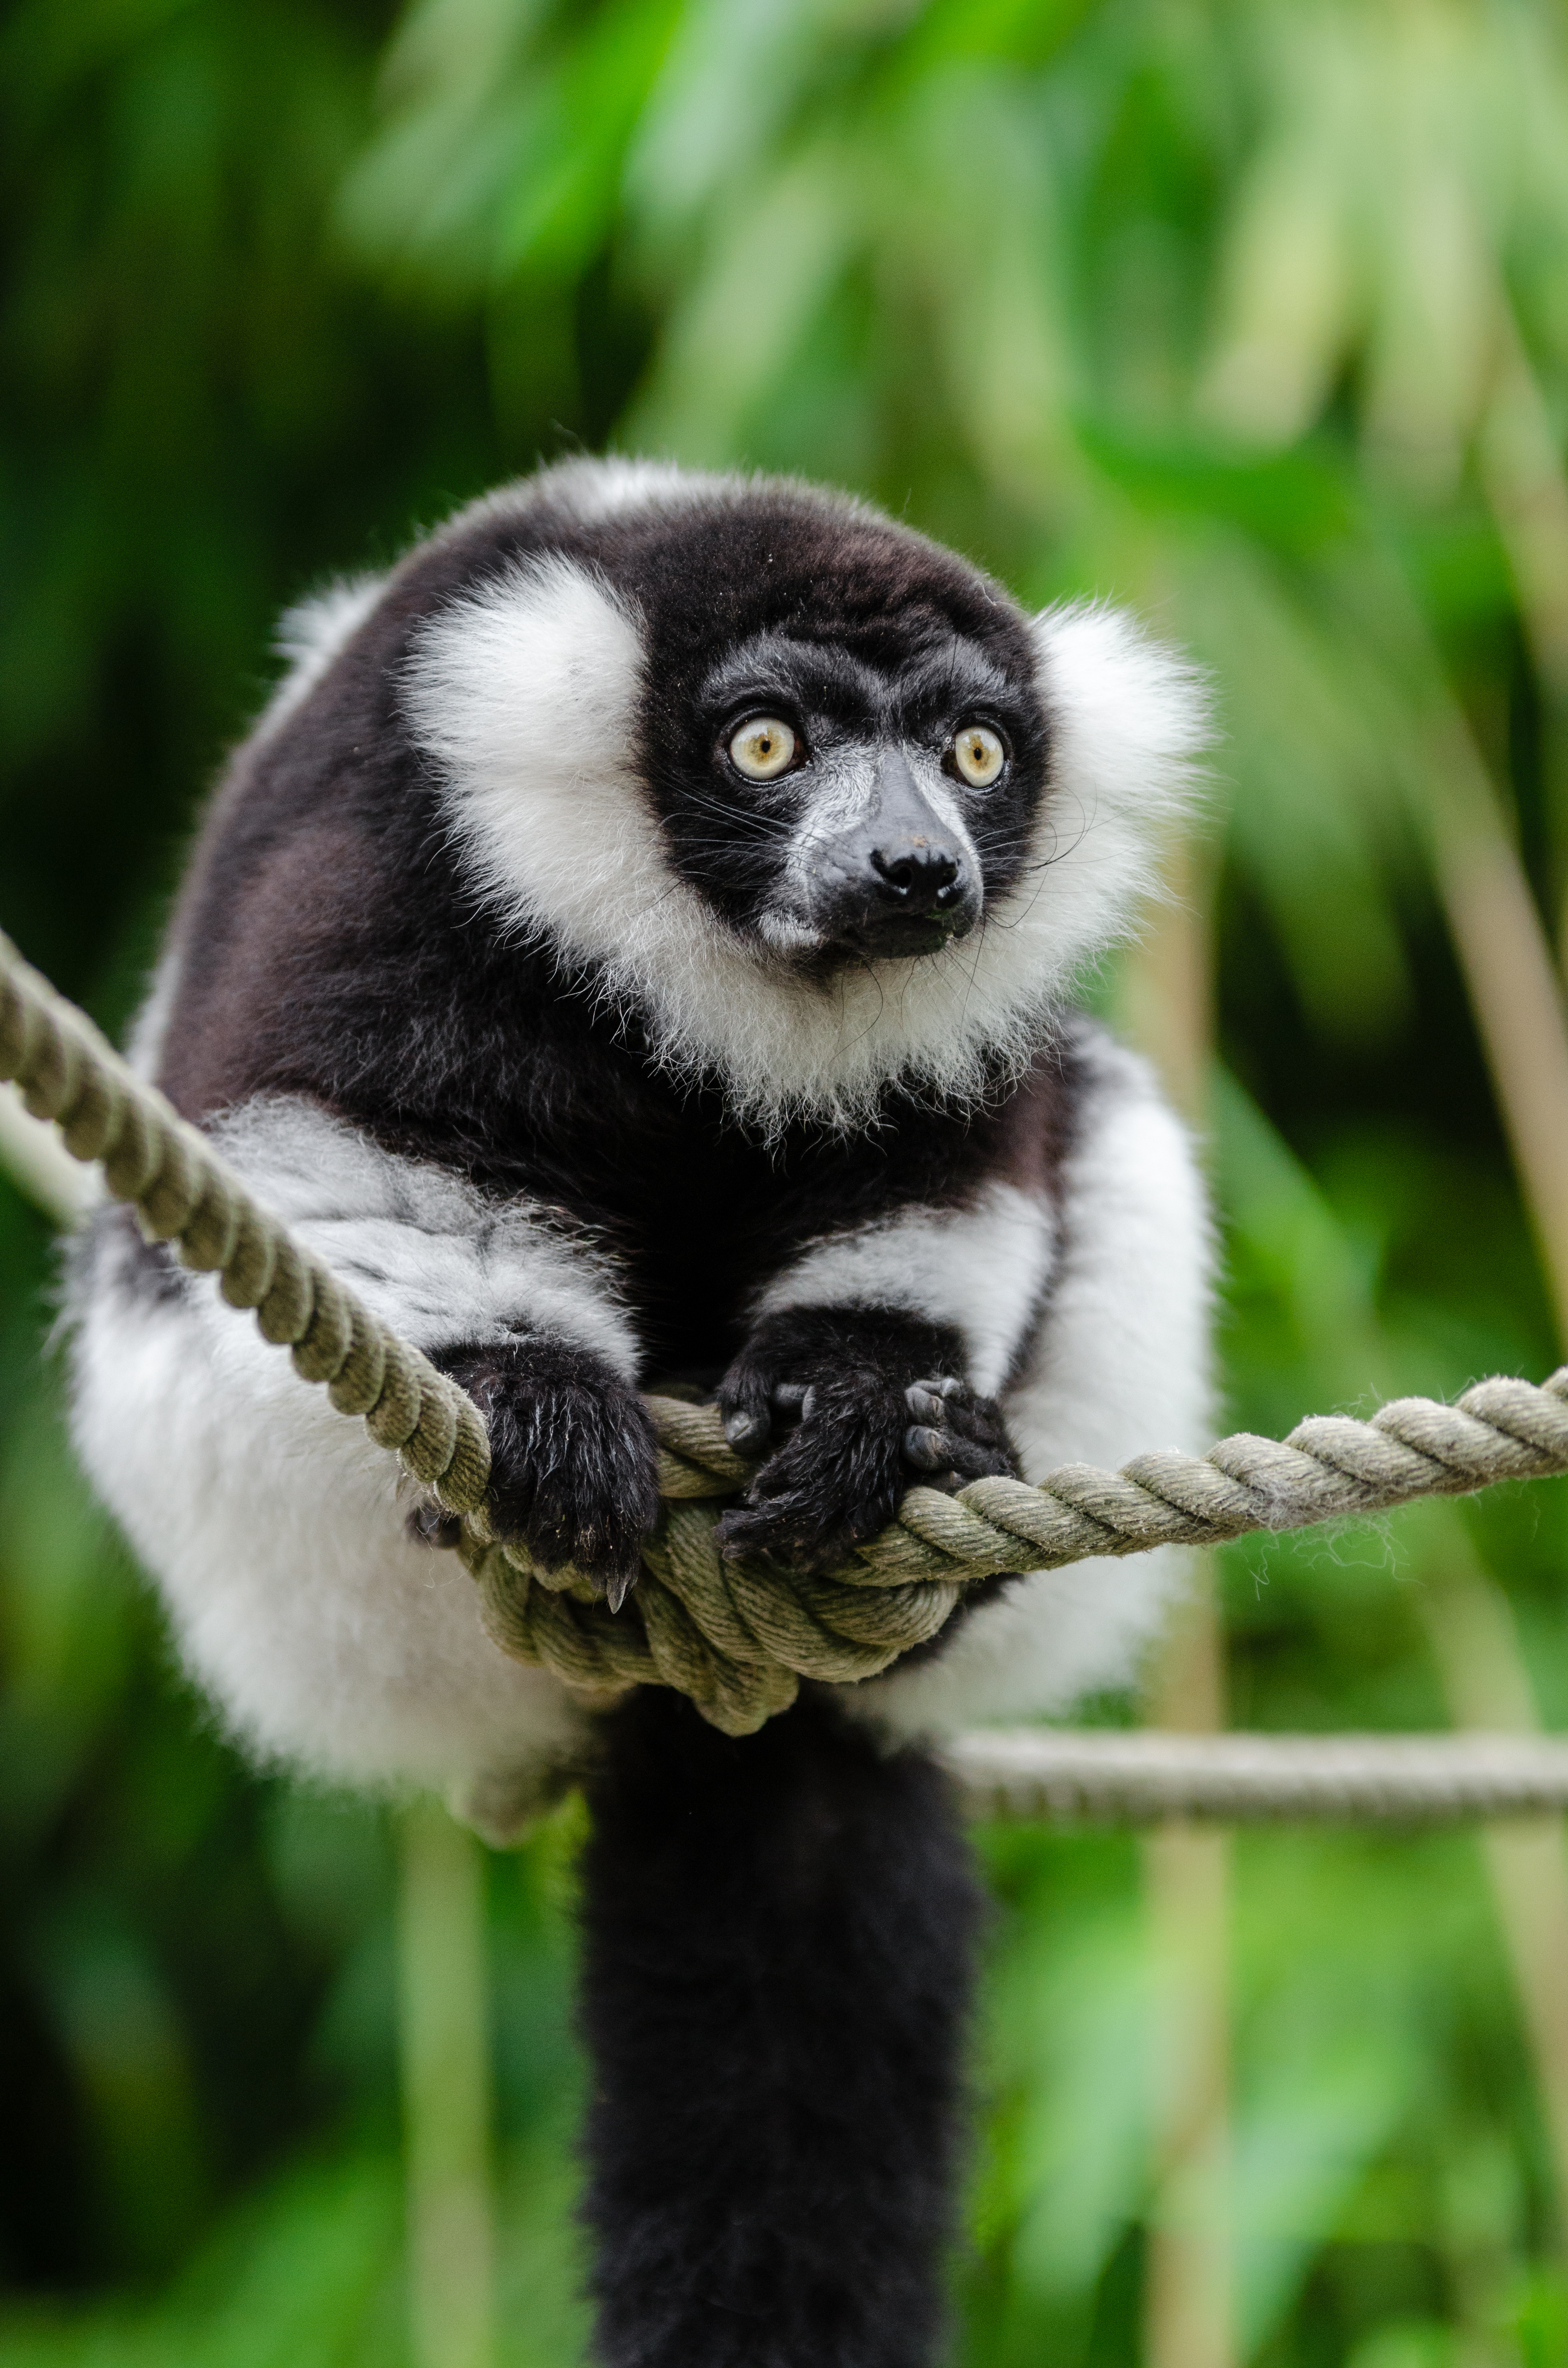
nature, animal, wildlife, zoo, beak, mammal, fauna, primate, gibbon, madagascar, vertebrate, lemur, new world monkey